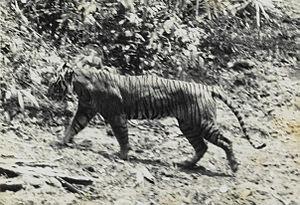
Une sous-espèce du tigre est un groupe d’individus dont les caractéristiques morphologiques et géographiques sont différentes du tigre de référence Panthera tigris tigris. On compte actuellement neuf sous-espèces du tigre, la dernière décrite étant le tigre de Malaisie en 2004.
Le Tigre de Java est une sous-espèce du tigre éteinte qui vivait uniquement sur l'île de Java. De petite taille, il se caractérisait par une robe aux rayures fines et serrées, un museau long et étroit avec des carnassières longues. Très peu de données sont connues sur son comportement.